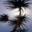
Label: palm_tree